Terry Virts

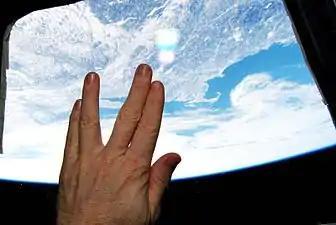
Virts gives the Vulcan salute to Boston, Massachusetts—Leonard Nimoy's hometown—after hearing of Nimoy's death

Virts's NASA career spanned several pivotal roles and space missions. In 2000, Virts was selected as a Space Shuttle pilot by NASA. His career was marked by a series of important technical assignments and mission roles.